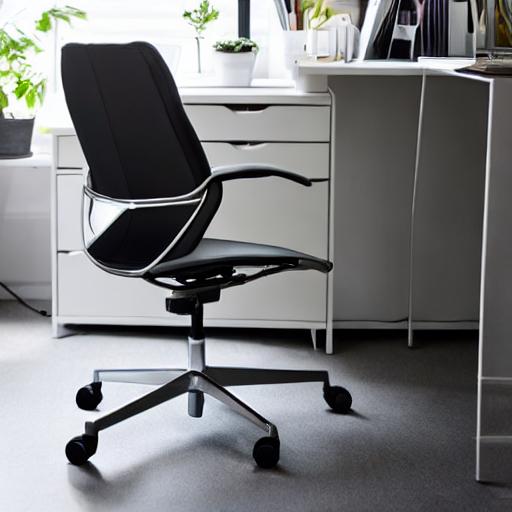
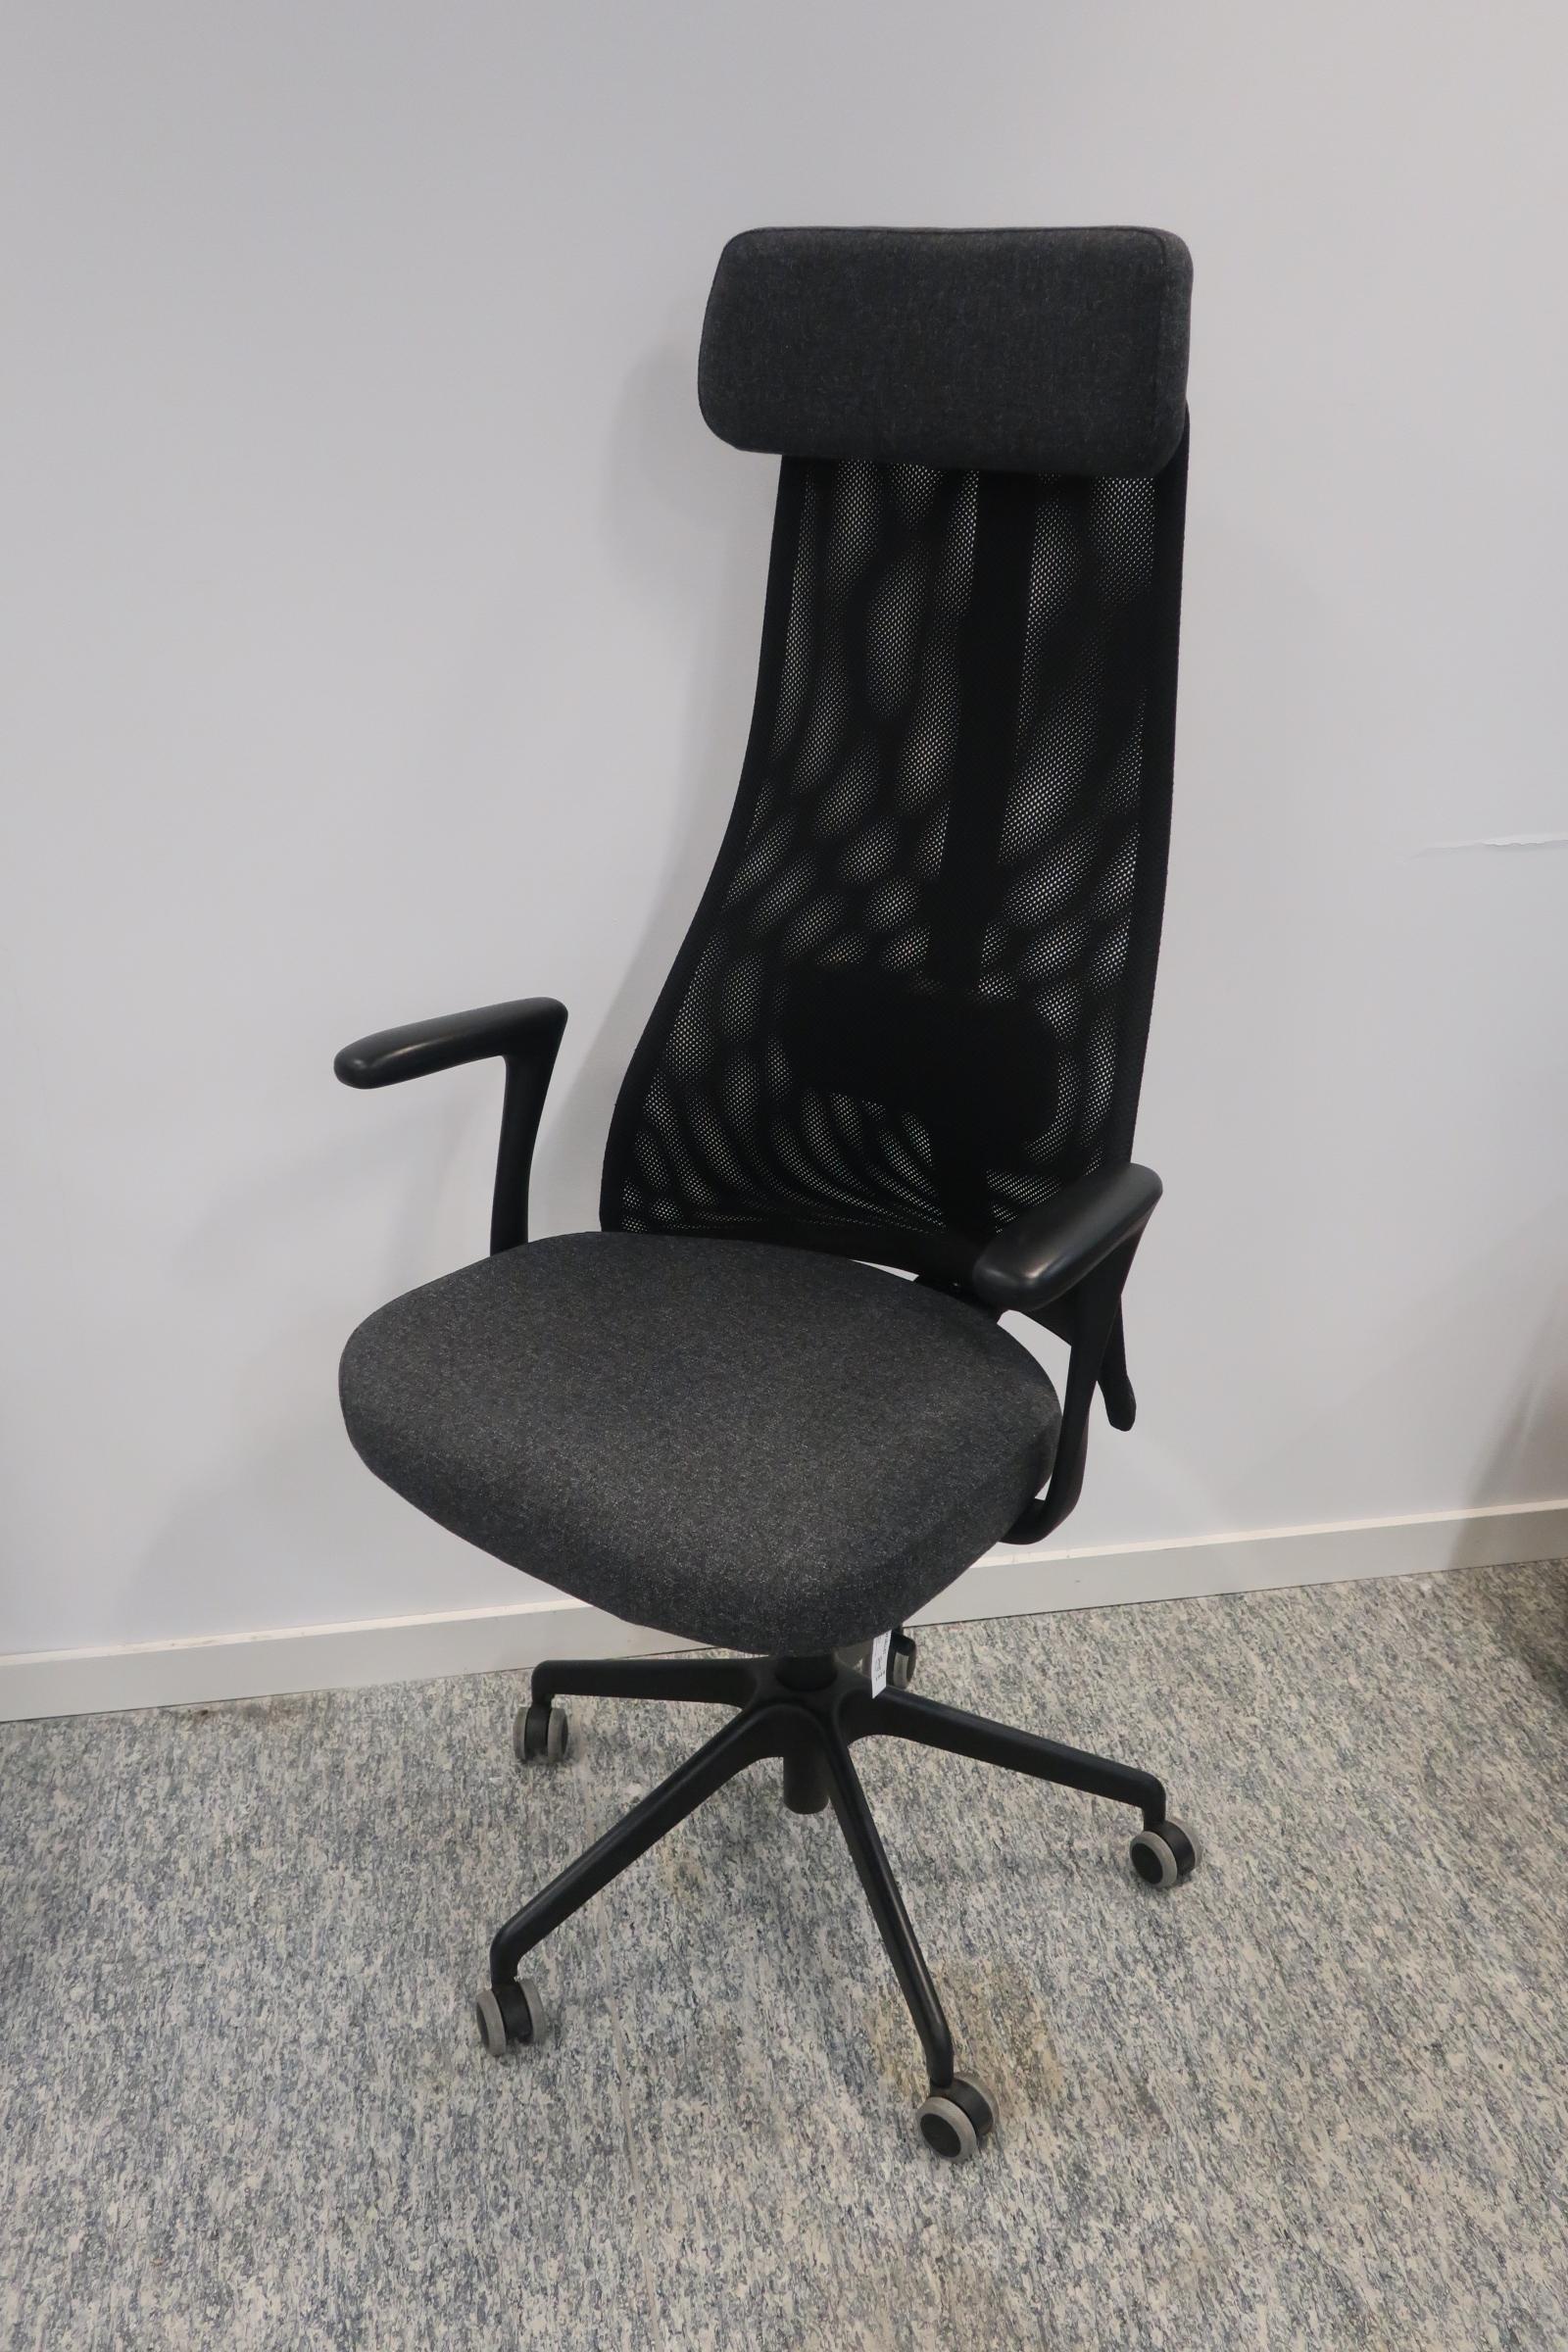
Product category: items_chair
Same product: no